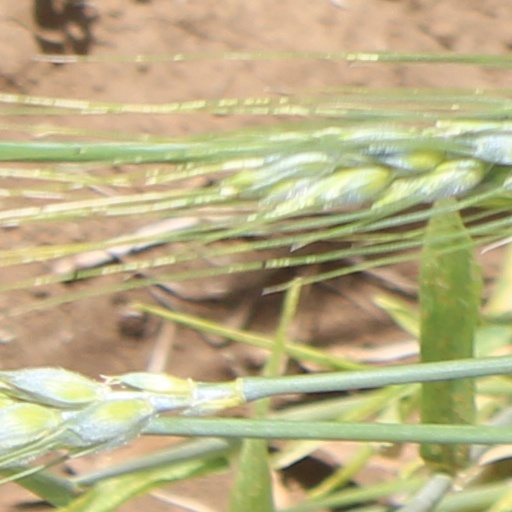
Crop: wheat